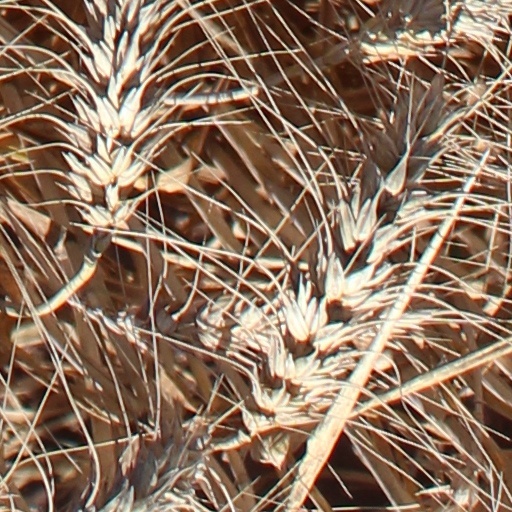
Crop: wheat